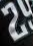
Number: 2